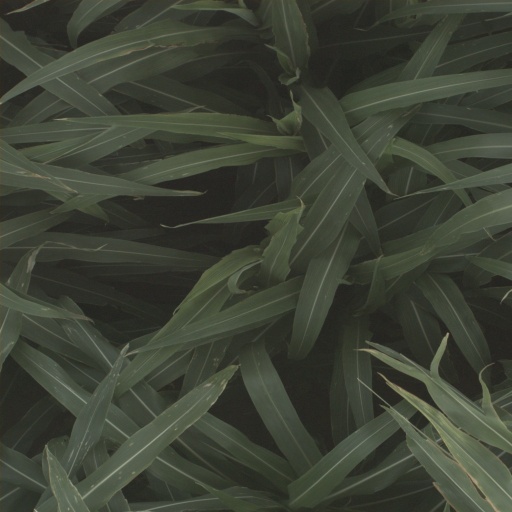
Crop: sorghum